Darjeeling tea

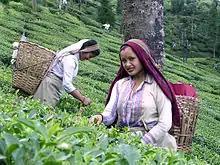
Women plucking tea on a Darjeeling tea estate

In 1983 a logo was created, currently property of the Tea Board of India, consisting of the side profile of a woman holding two leaves and a bud. It is registered as a certification trade mark in the United Kingdom, United States, Australia and Taiwan, as a collective trade mark in the EU and registered internationally in the Madrid system. In 2000, the Tea Board created new licensing requirements for Darjeeling tea exporters, including product authentication and a prohibition on blending, which allowed them to issue certificates of origin. In 2004, Darjeeling tea became India's first product to receive legal geographical indication protection under the World Trade Organization's TRIPS Agreement and in 2011 it was given Protected Geographical Indication status in the European Union.